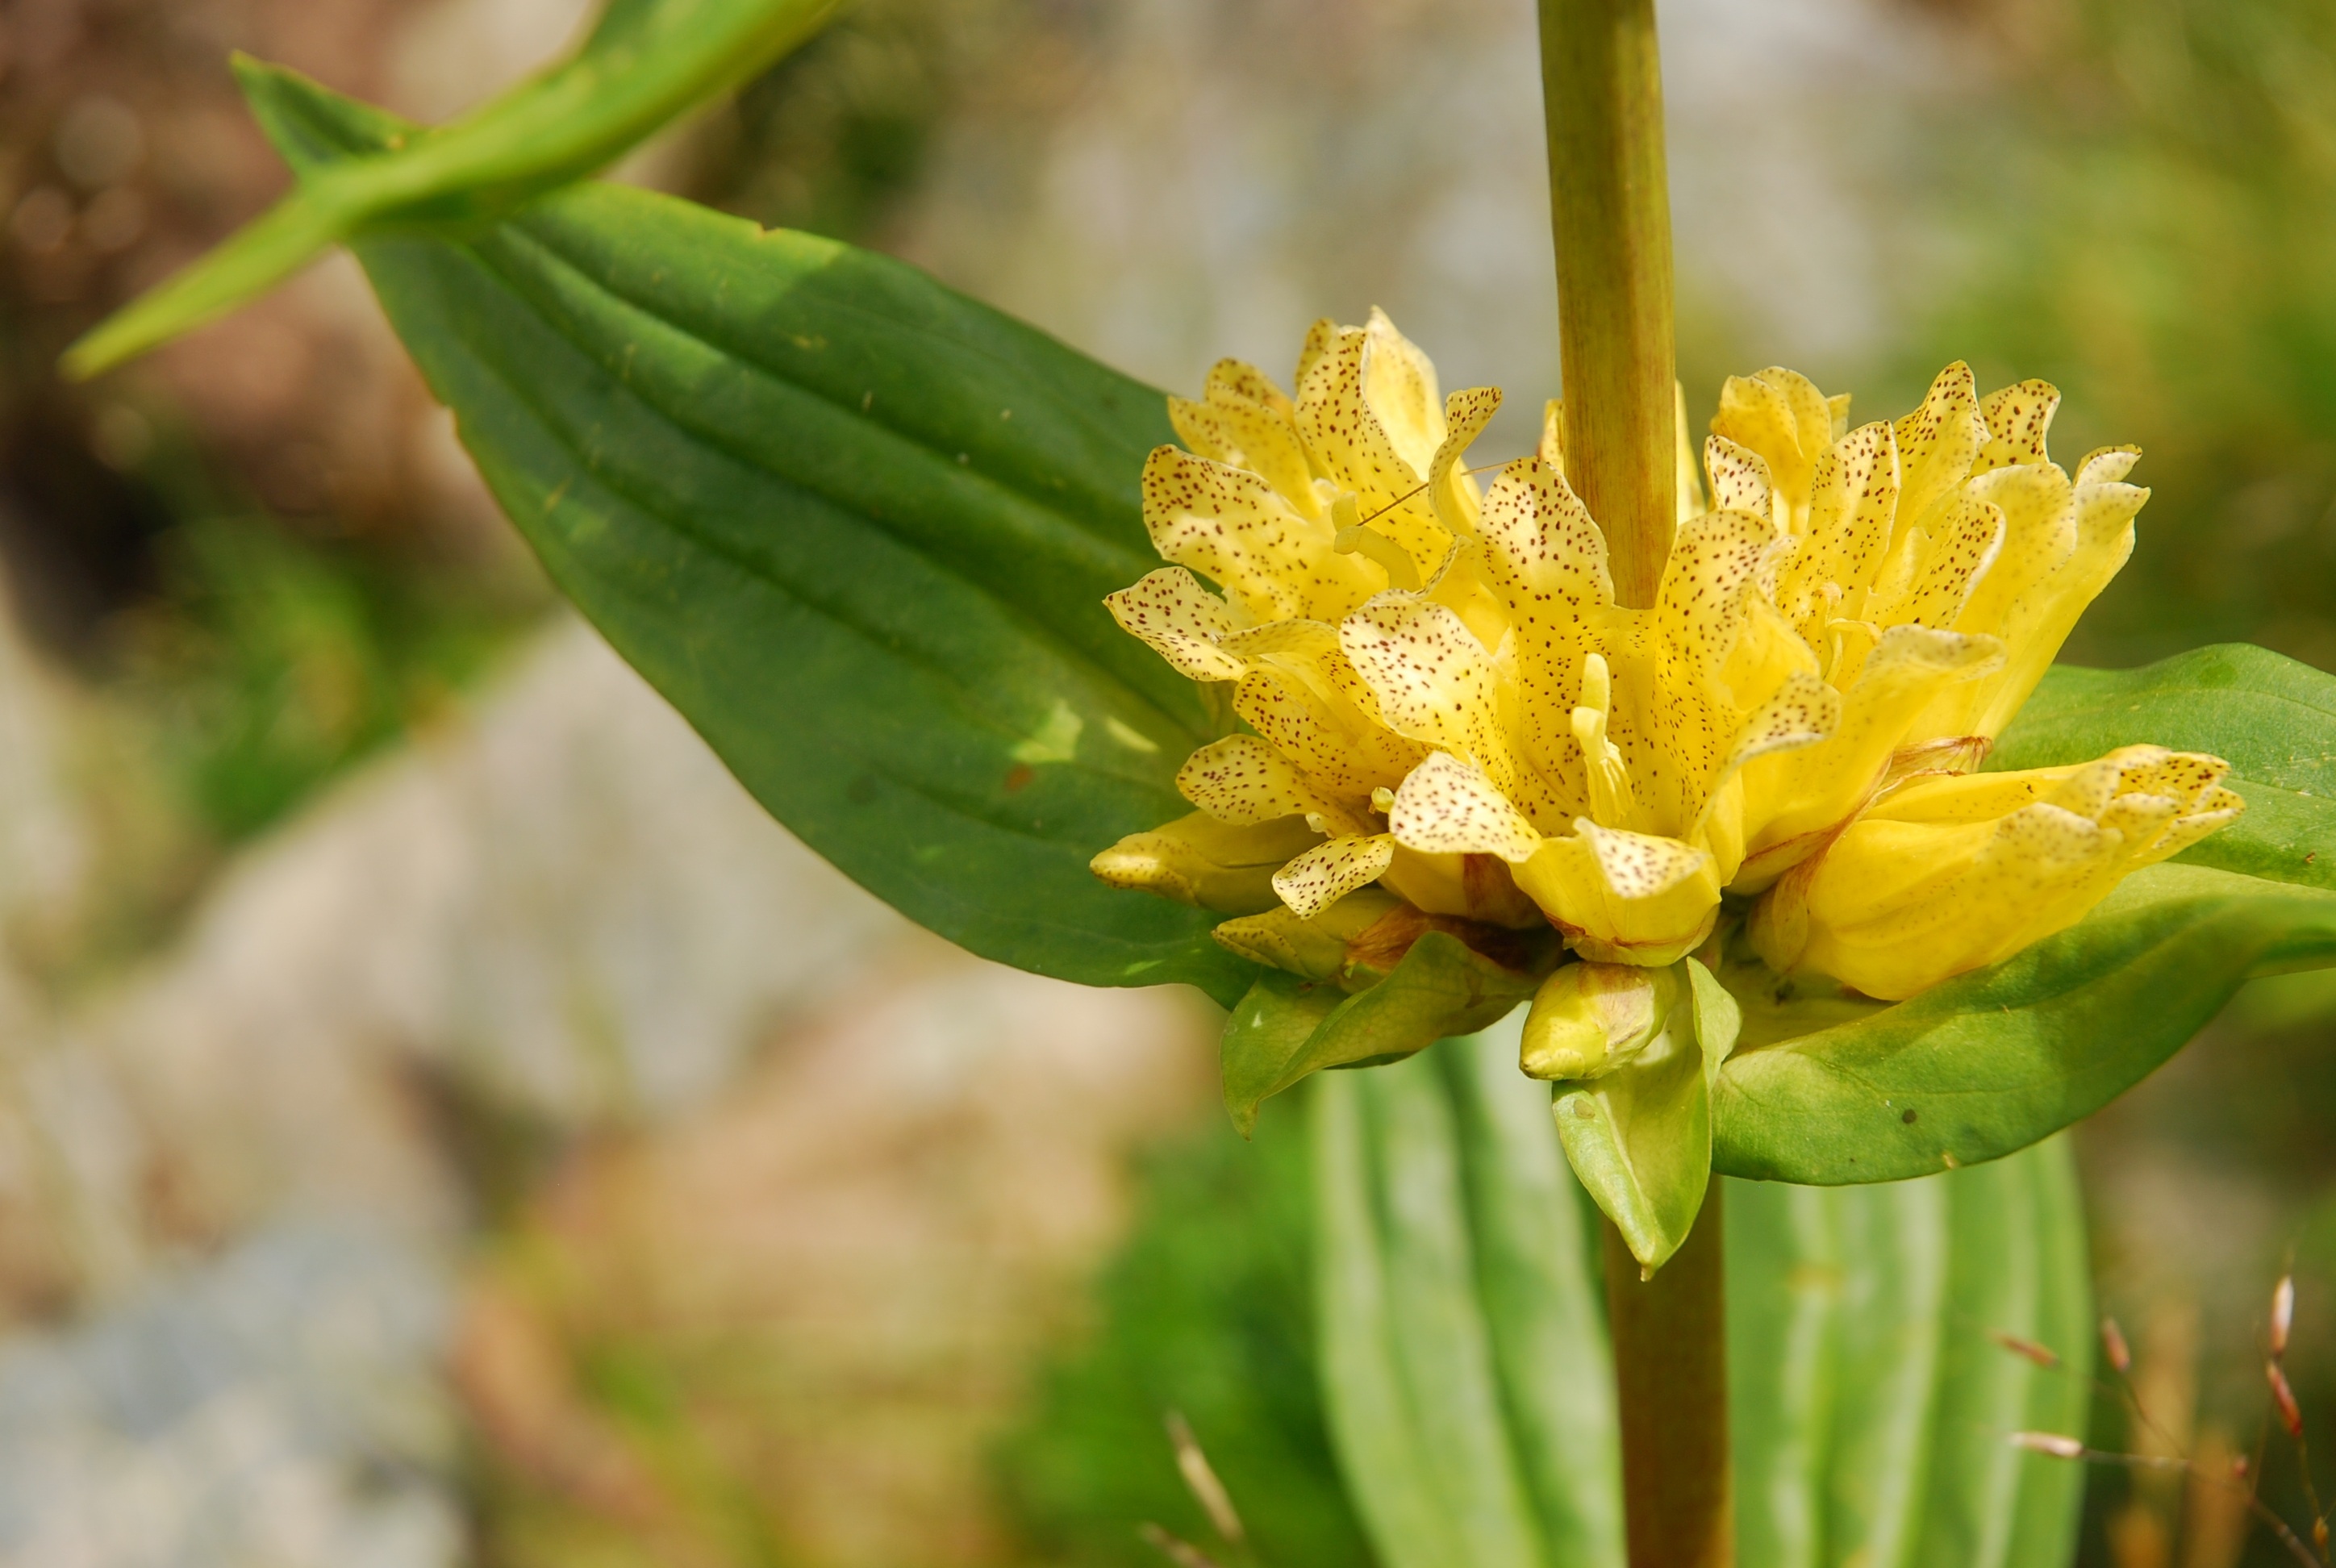
nature, blossom, mountain, plant, flower, summer, food, green, produce, botany, yellow, flora, wildflower, alps, shrub, gentian, macro photography, flowering plant, plant stem, land plant